Tushek

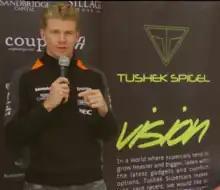
Nico Hülkenberg - Tushek Spigel

During the 2014 Top Marques Monaco, Tushek & Spigel presented a new model, the Tushek TS 600. The company also presented a new model, the Tushek TS 900 Apex, during the 2018 Top Marques Monaco.